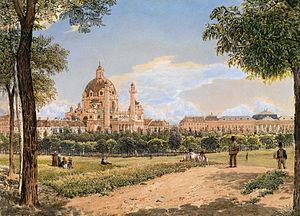
L'église Saint-Charles-Borromée est une église catholique située sur la Karlsplatz dans le 4ᵉ arrondissement de Vienne, Autriche. Cette église à coupole, consacrée au saint Charles Borromée et rattachée à l'archidiocèse de Vienne, est considérée l'un des plus beaux exemples d'architecture baroque du XVIIIᵉ siècle en Europe centrale.